Zeta Tau Alpha

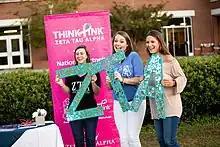
Zeta Tau Alpha sisters involved in a "Think Pink" campaign

The Foundation currently has partnerships with the American Cancer Society, in which the Foundation is the National Survivor Ambassador of Making Strides Against Breast Cancer; the National Football League (partnership established in 1999), for which the Foundation distributes pink ribbons as part of the NFL's "A Crucial Catch" campaign; and Bright Pink, in which the Brighten Up Educational Workshop is brought to each collegiate chapter's campus to provide to tools for assessing breast cancer risk.